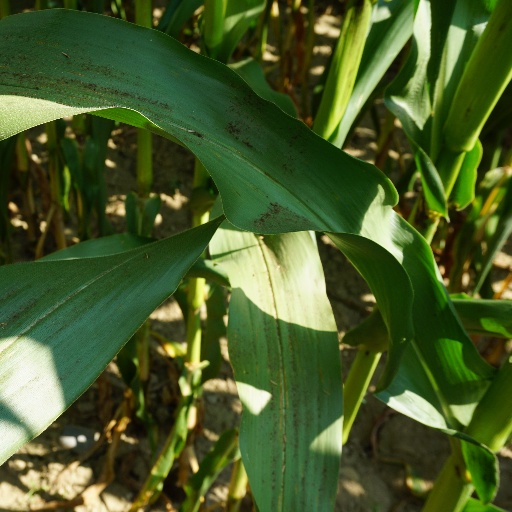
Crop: maize; corn